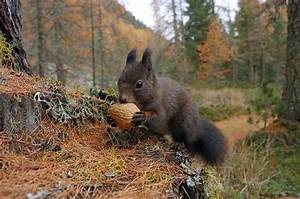
Label: scoiattolo